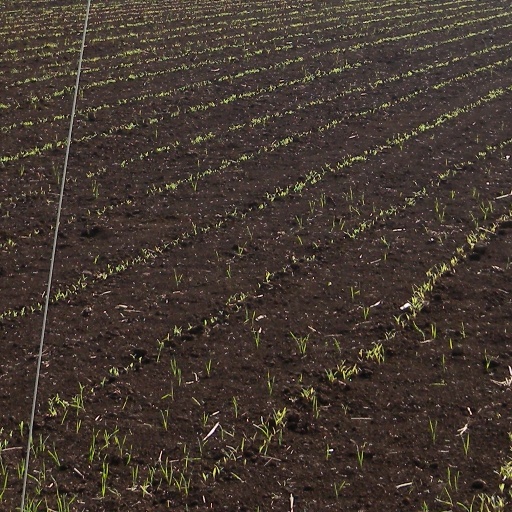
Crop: sorghum